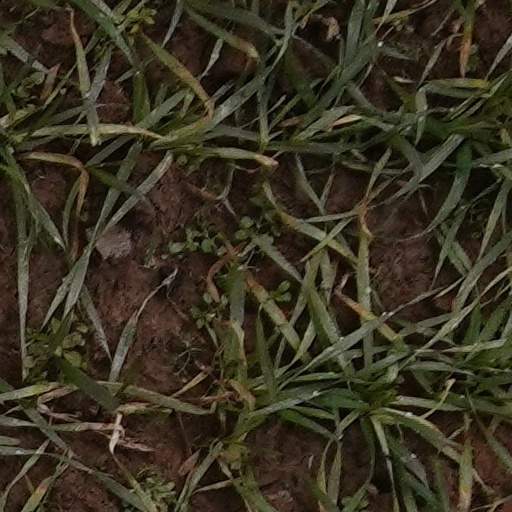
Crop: wheat